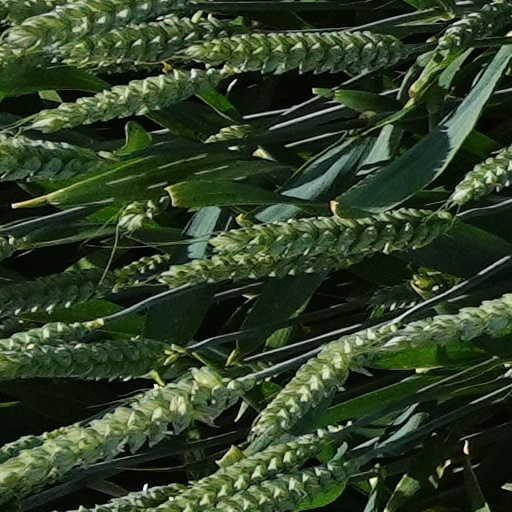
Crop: wheat